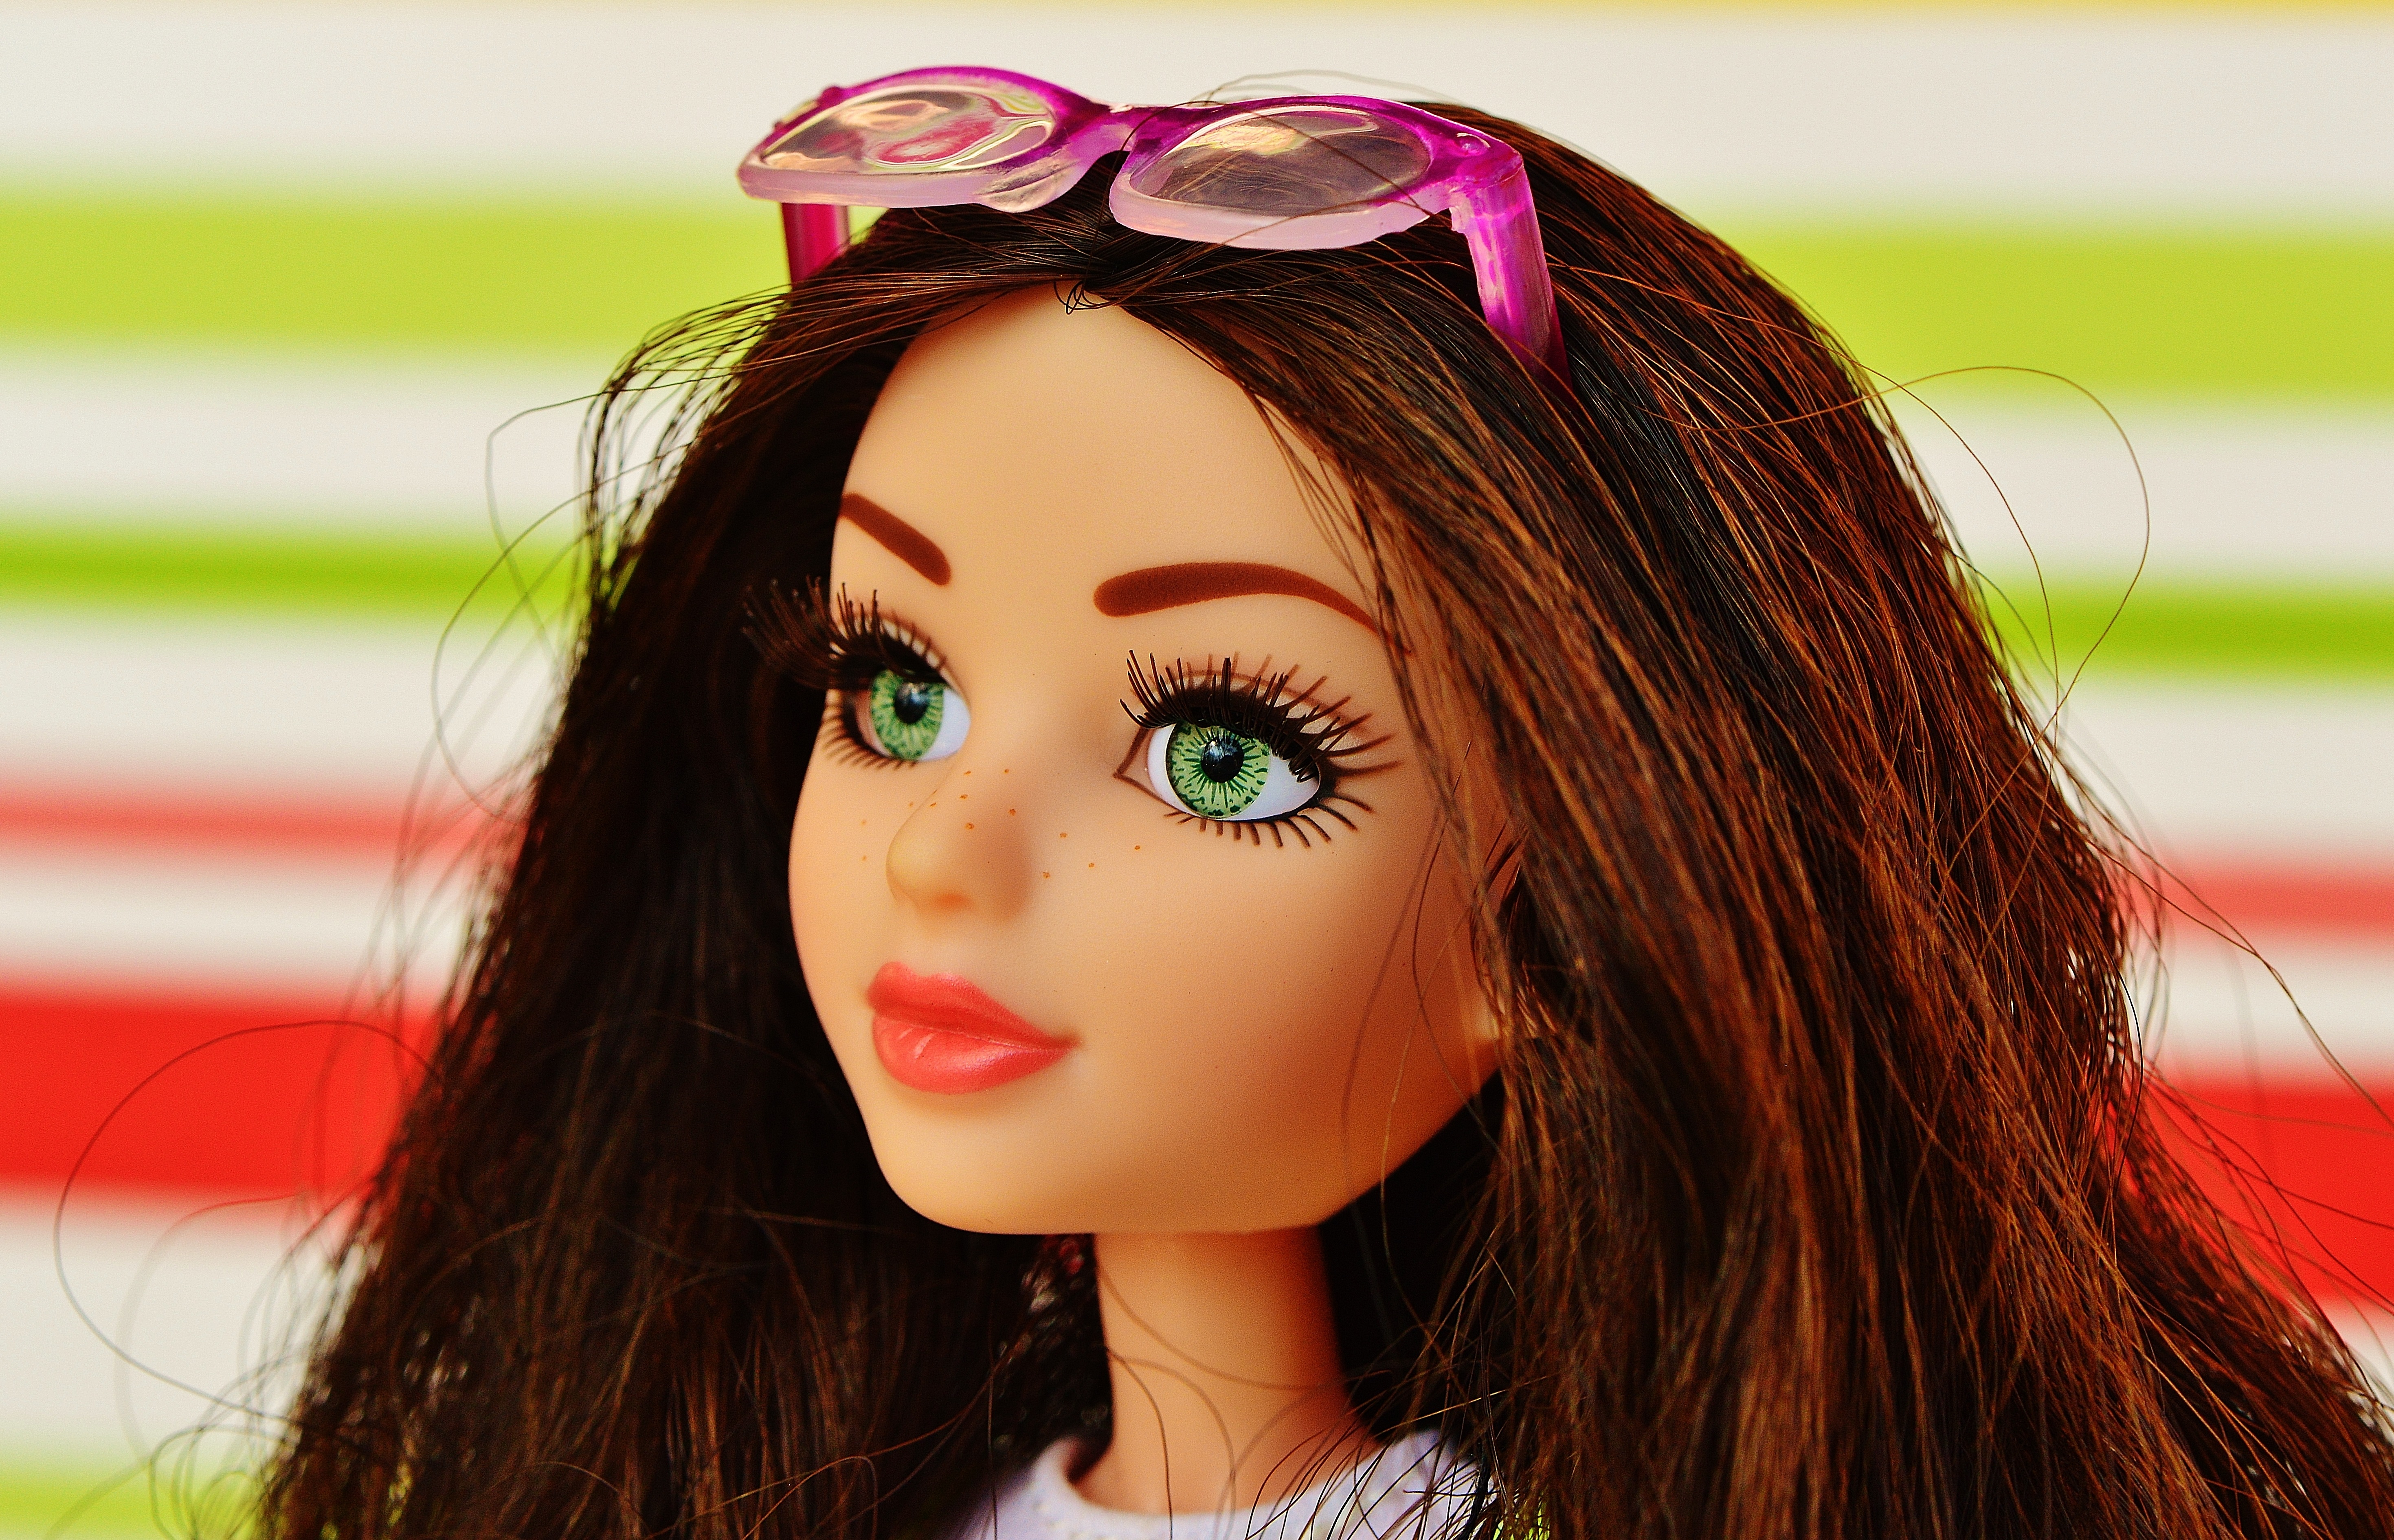
girl, hair, play, flower, model, red, color, fashion, clothing, pink, toy, lip, hairstyle, face, doll, eyes, dress, figure, eye, head, skin, beauty, beautiful, pretty, organ, sweetness, barbie, charming, children toys, brown hair, girls toys